Ted A. Wells

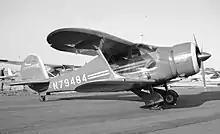
Beech D-17S N79484 (6964558512)

In 1931, Wells began producing the next design for Travel Air. The Model 17 was a four place enclosed cockpit biplane with an unconventional placement of the top wing aft of the bottom wing. This was done to improve visibility associated with the standard configuration.